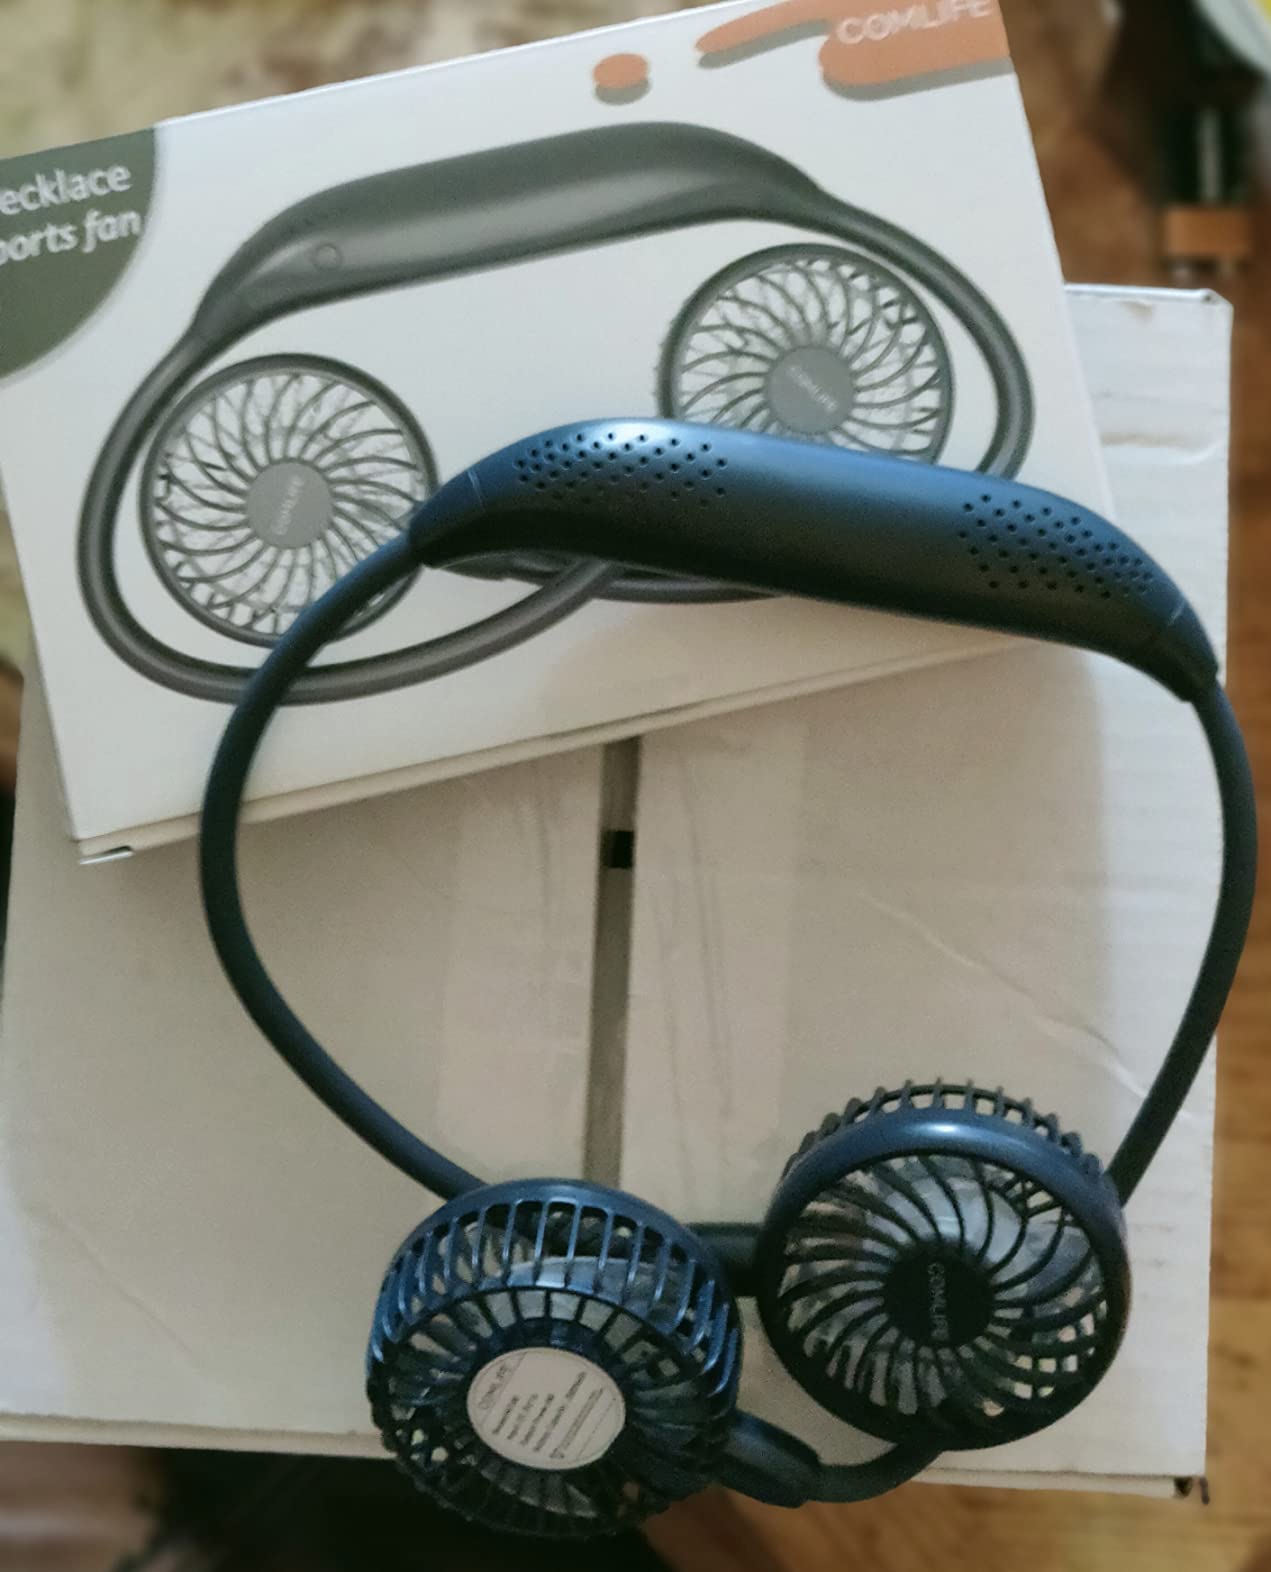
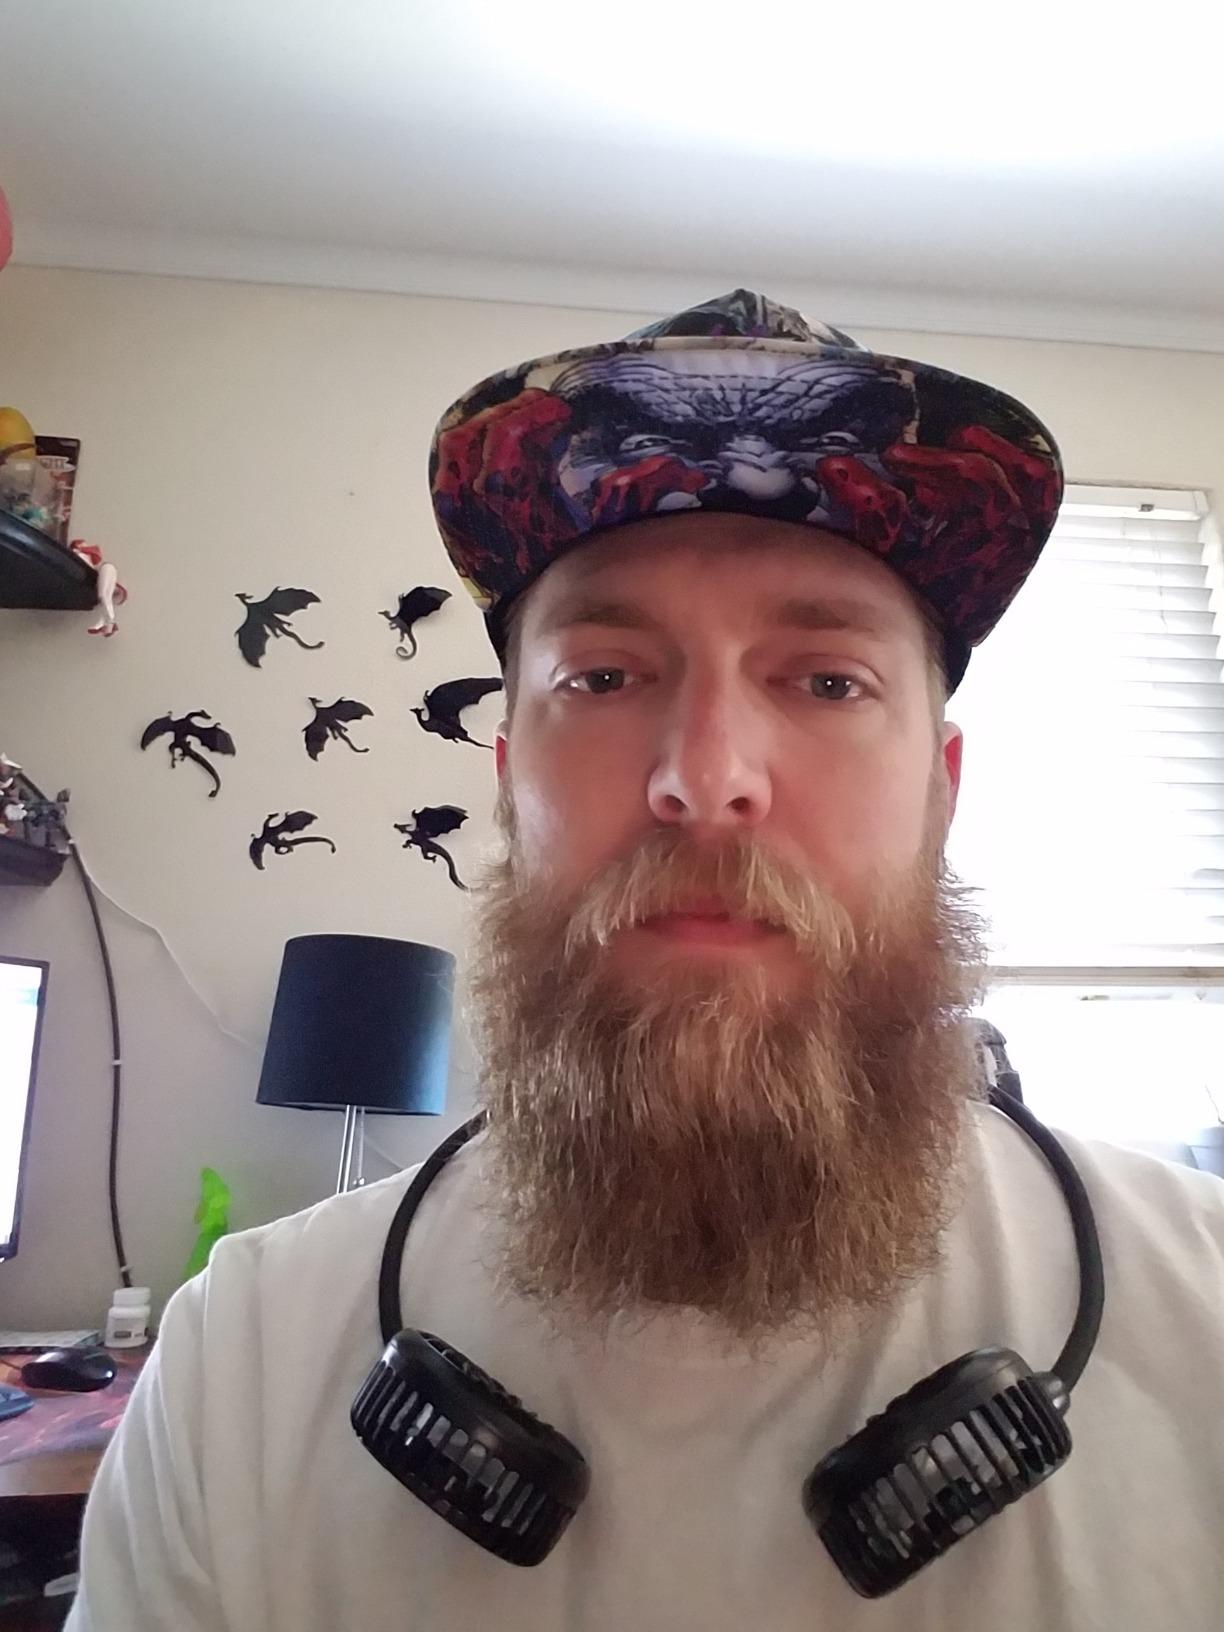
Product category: fan
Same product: no